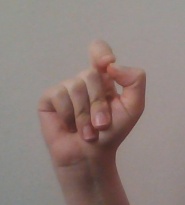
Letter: fa